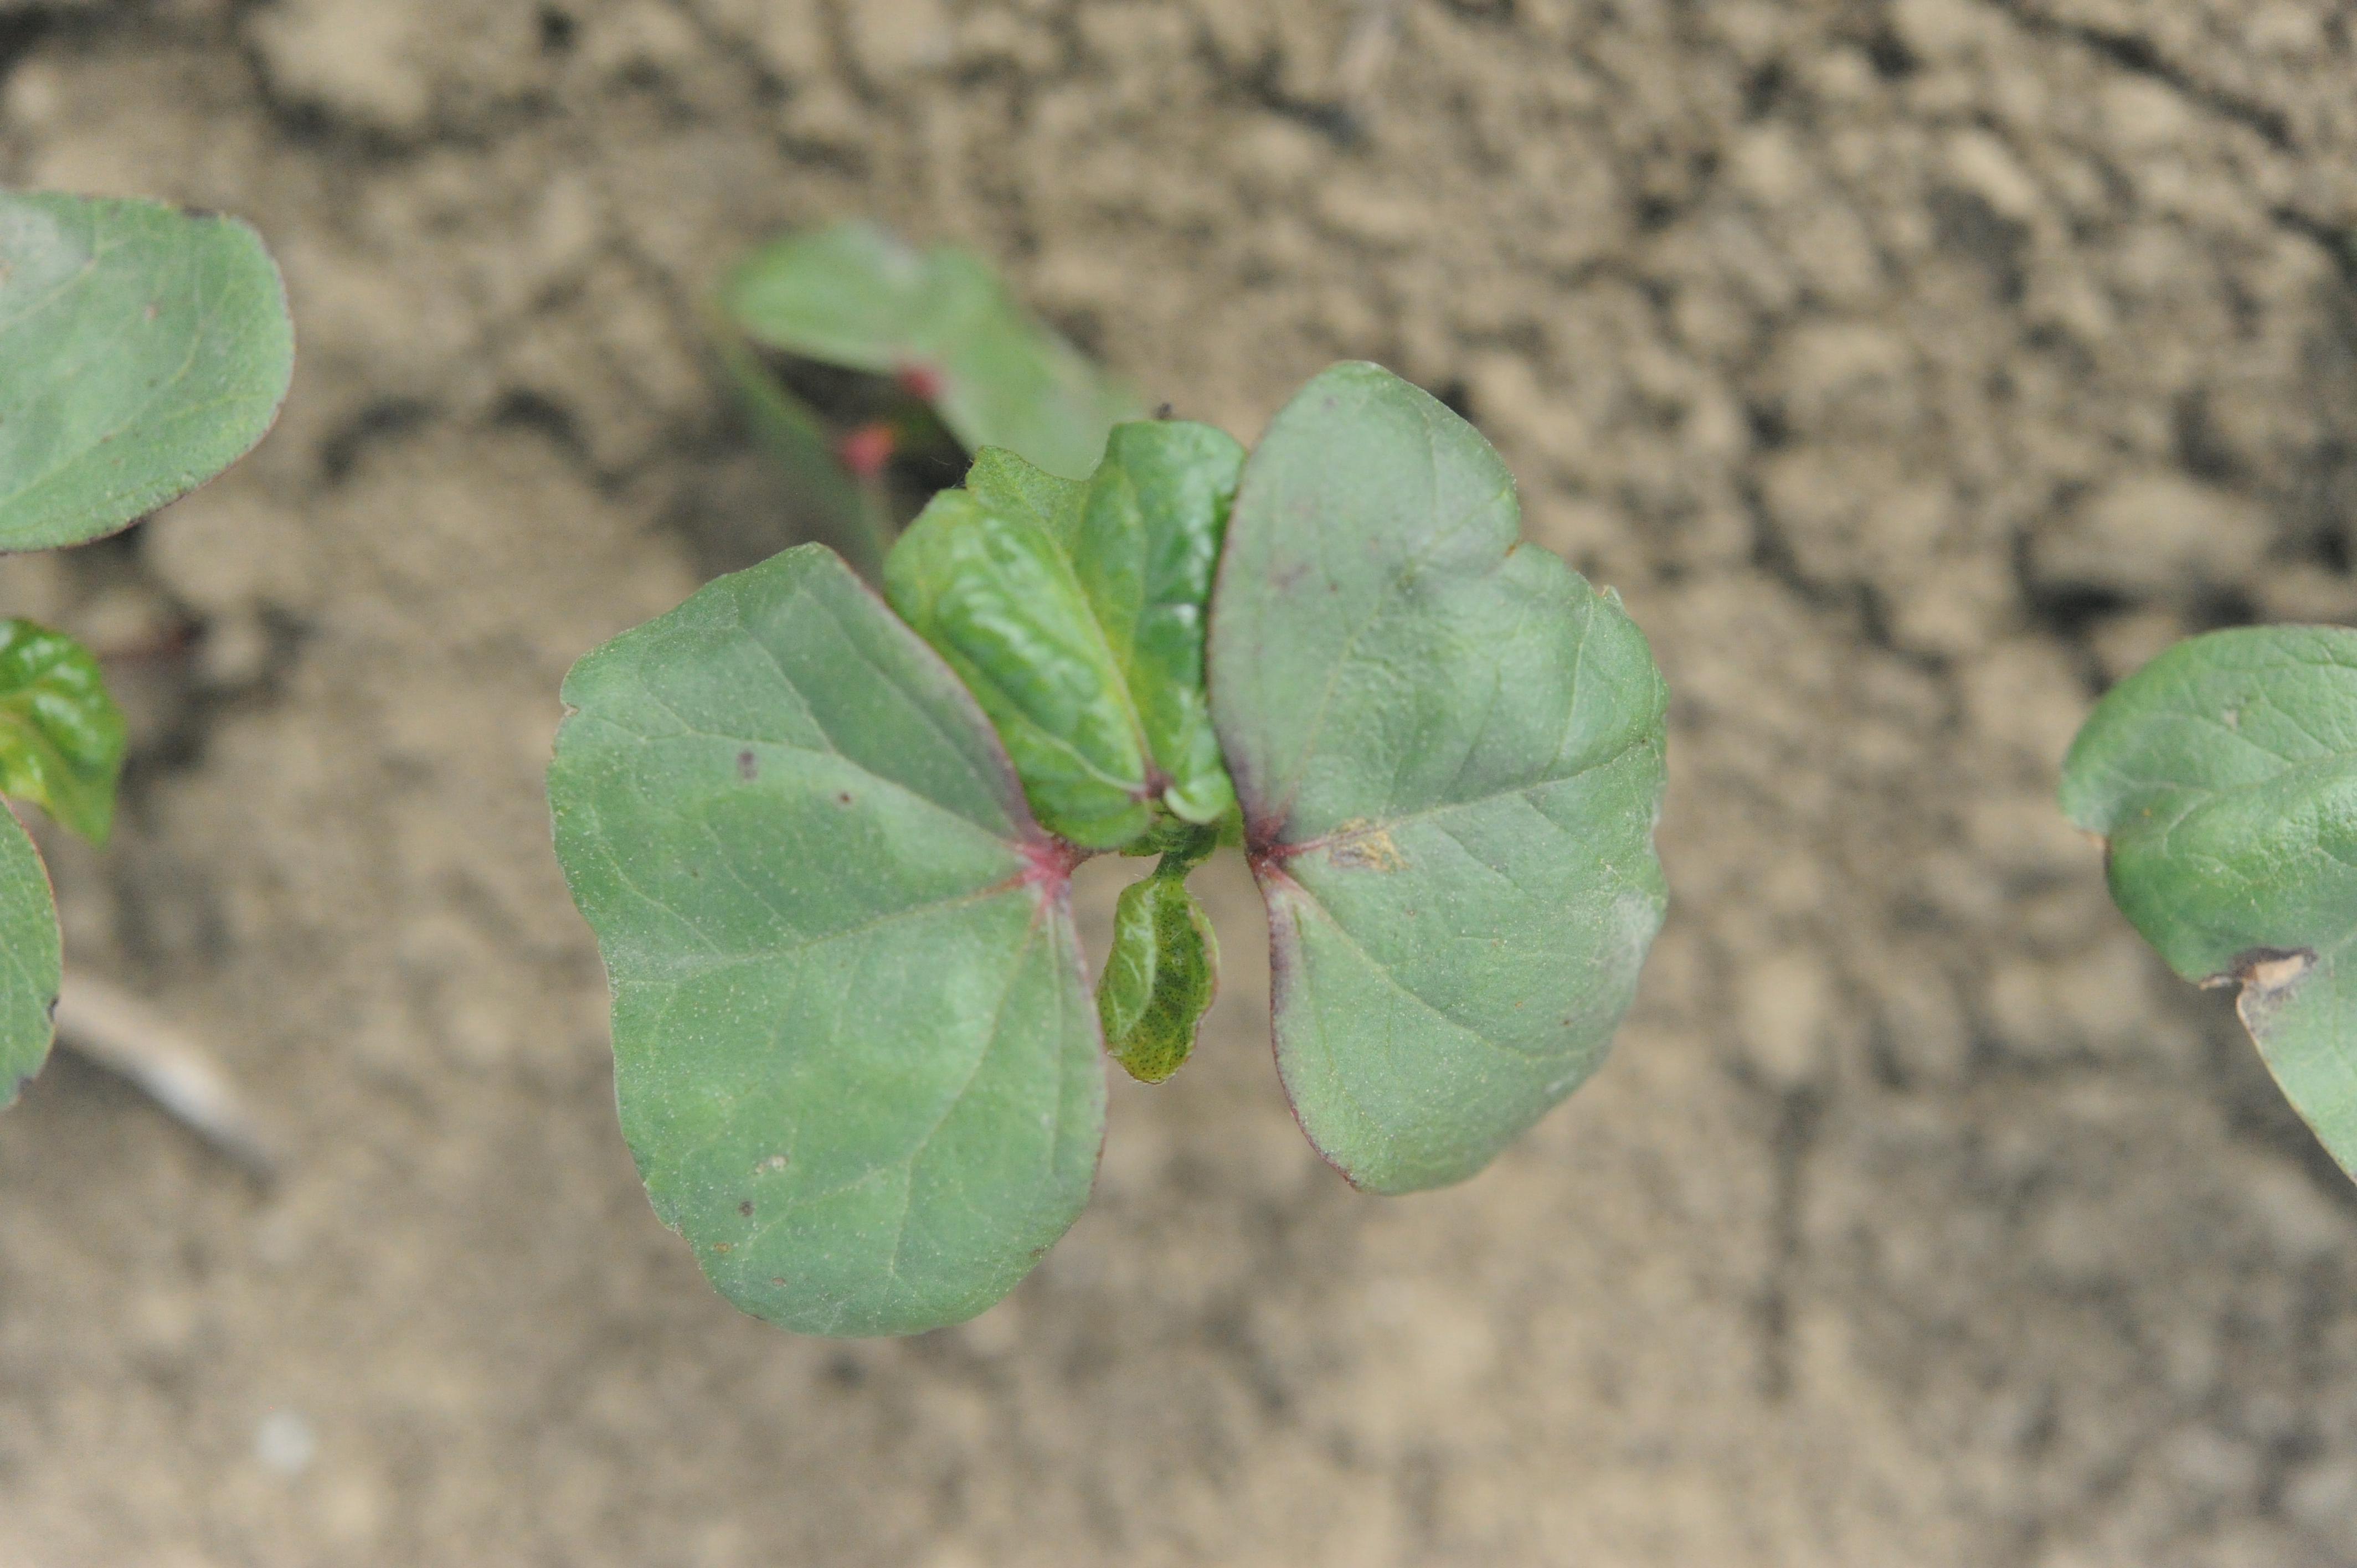
Label: cotton